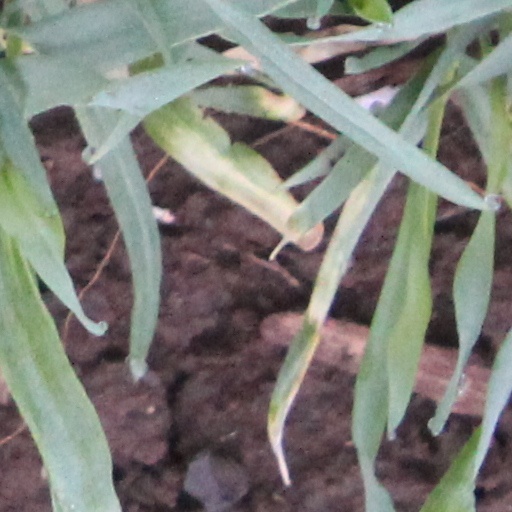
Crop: wheat